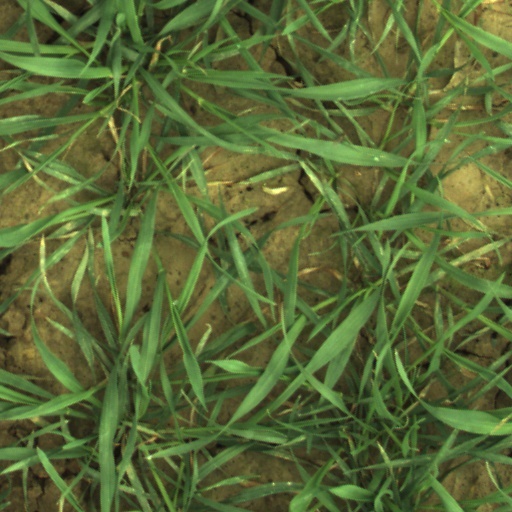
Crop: wheat